Tonight (David Bowie album)

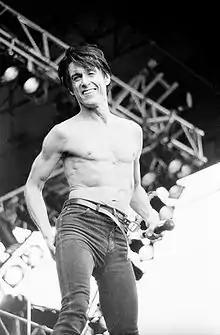
Iggy Pop "(pictured in 1987)" was present during the sessions and collaborated with Bowie on multiple tracks.

One of the album's major contributors was Iggy Pop, who later said: "There's a lot more work there than is reflected in just the simple co-writing credit for two songs and some of the old stuff." Bowie positively compared the collaboration to "The Idiot" and "Lust for Life", Pop's 1977 albums that Bowie co-wrote and produced. The two's new collaborations resulted in "Tumble and Twirl" and "Dancing with the Big Boys", the latter of which was written and recorded in eight hours as they egged each other on. According to Padgham, the two wrote many songs that did not make the final record, describing these tracks as "more left-field" and "less poppy".